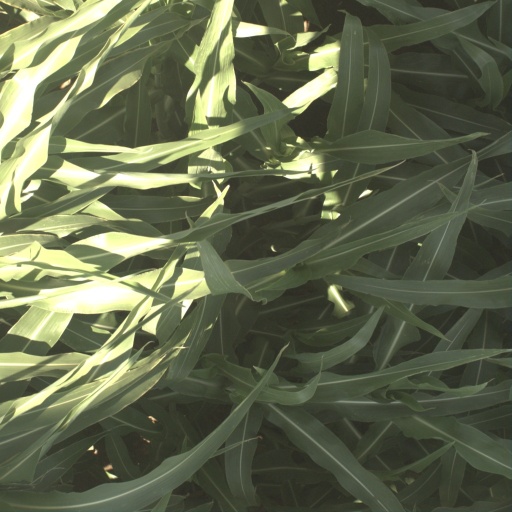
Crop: sorghum